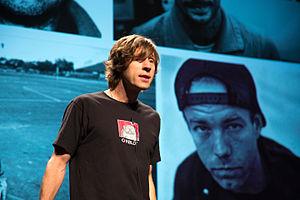
Tony Hawk's Pro Skater 2 est un jeu vidéo de simulation de skateboard, développé par Neversoft et édité par Activision. C'est le deuxième jeu de la série Tony Hawk's sorti en 2000 sur PlayStation, puis porté sur PC, Game Boy Color, Dreamcast, puis en 2001 sur Mac, Game Boy Advance, Nintendo 64, Xbox. Le jeu a été tardivement porté sur téléphone mobile en 2006 sur Windows Mobile, Windows Phone et en 2010 sur iOS.